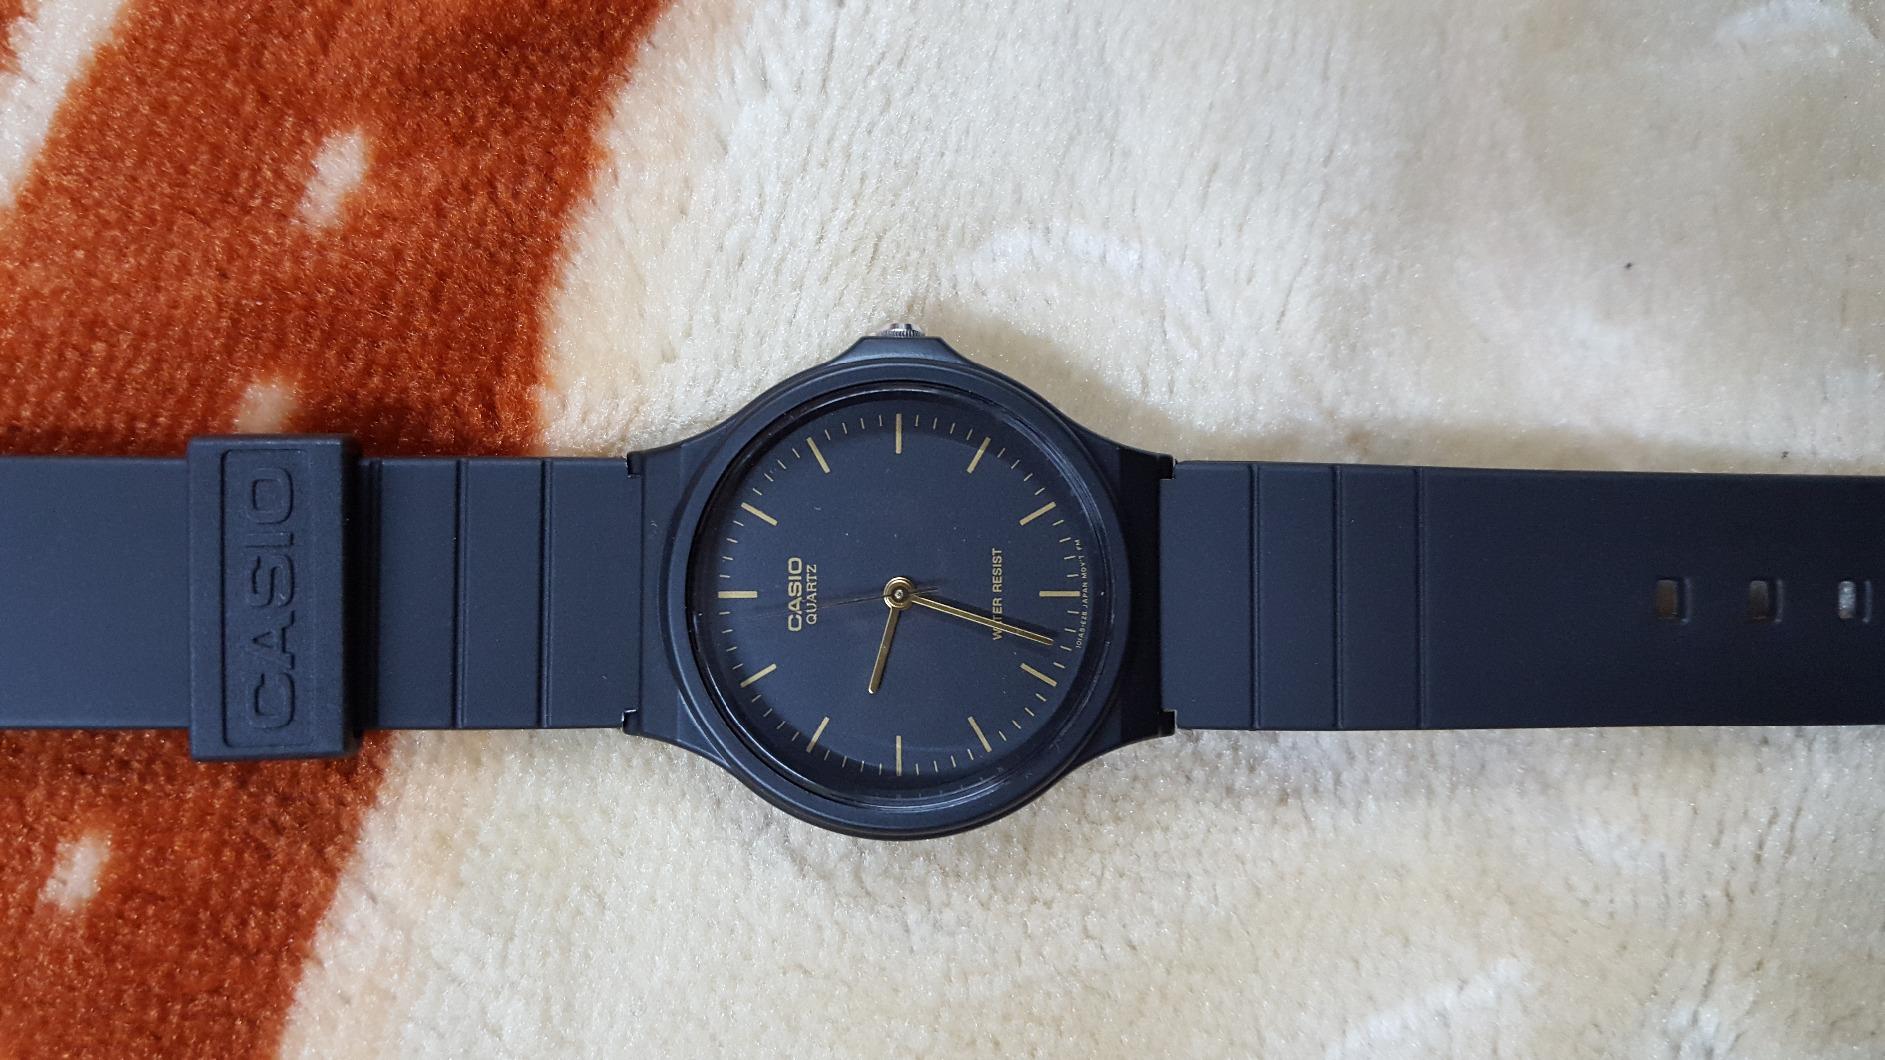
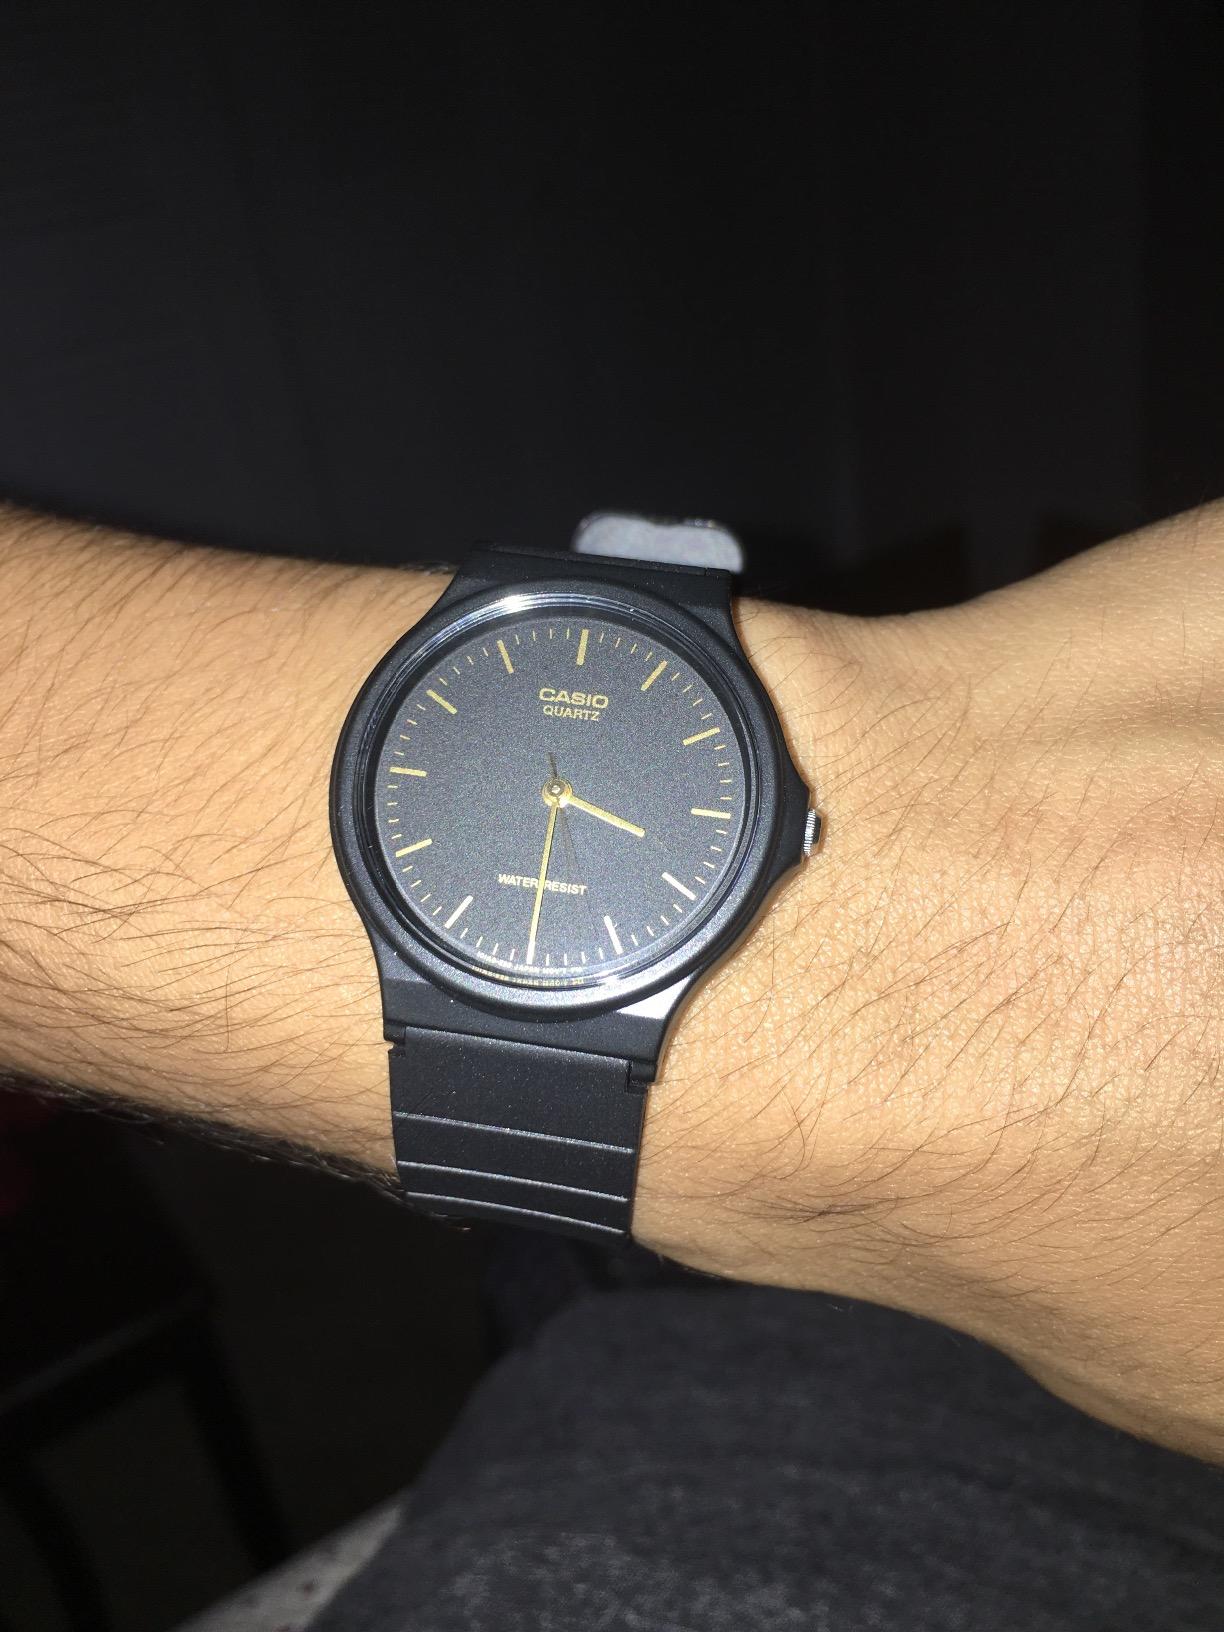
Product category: accessories_watch
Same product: yes